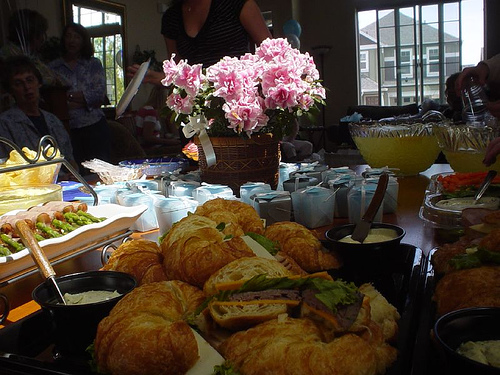
user: Given an image and a question. Answer the question in a short answer. Question: What is the name of those flowers? Short Answer:
assistant: carnation